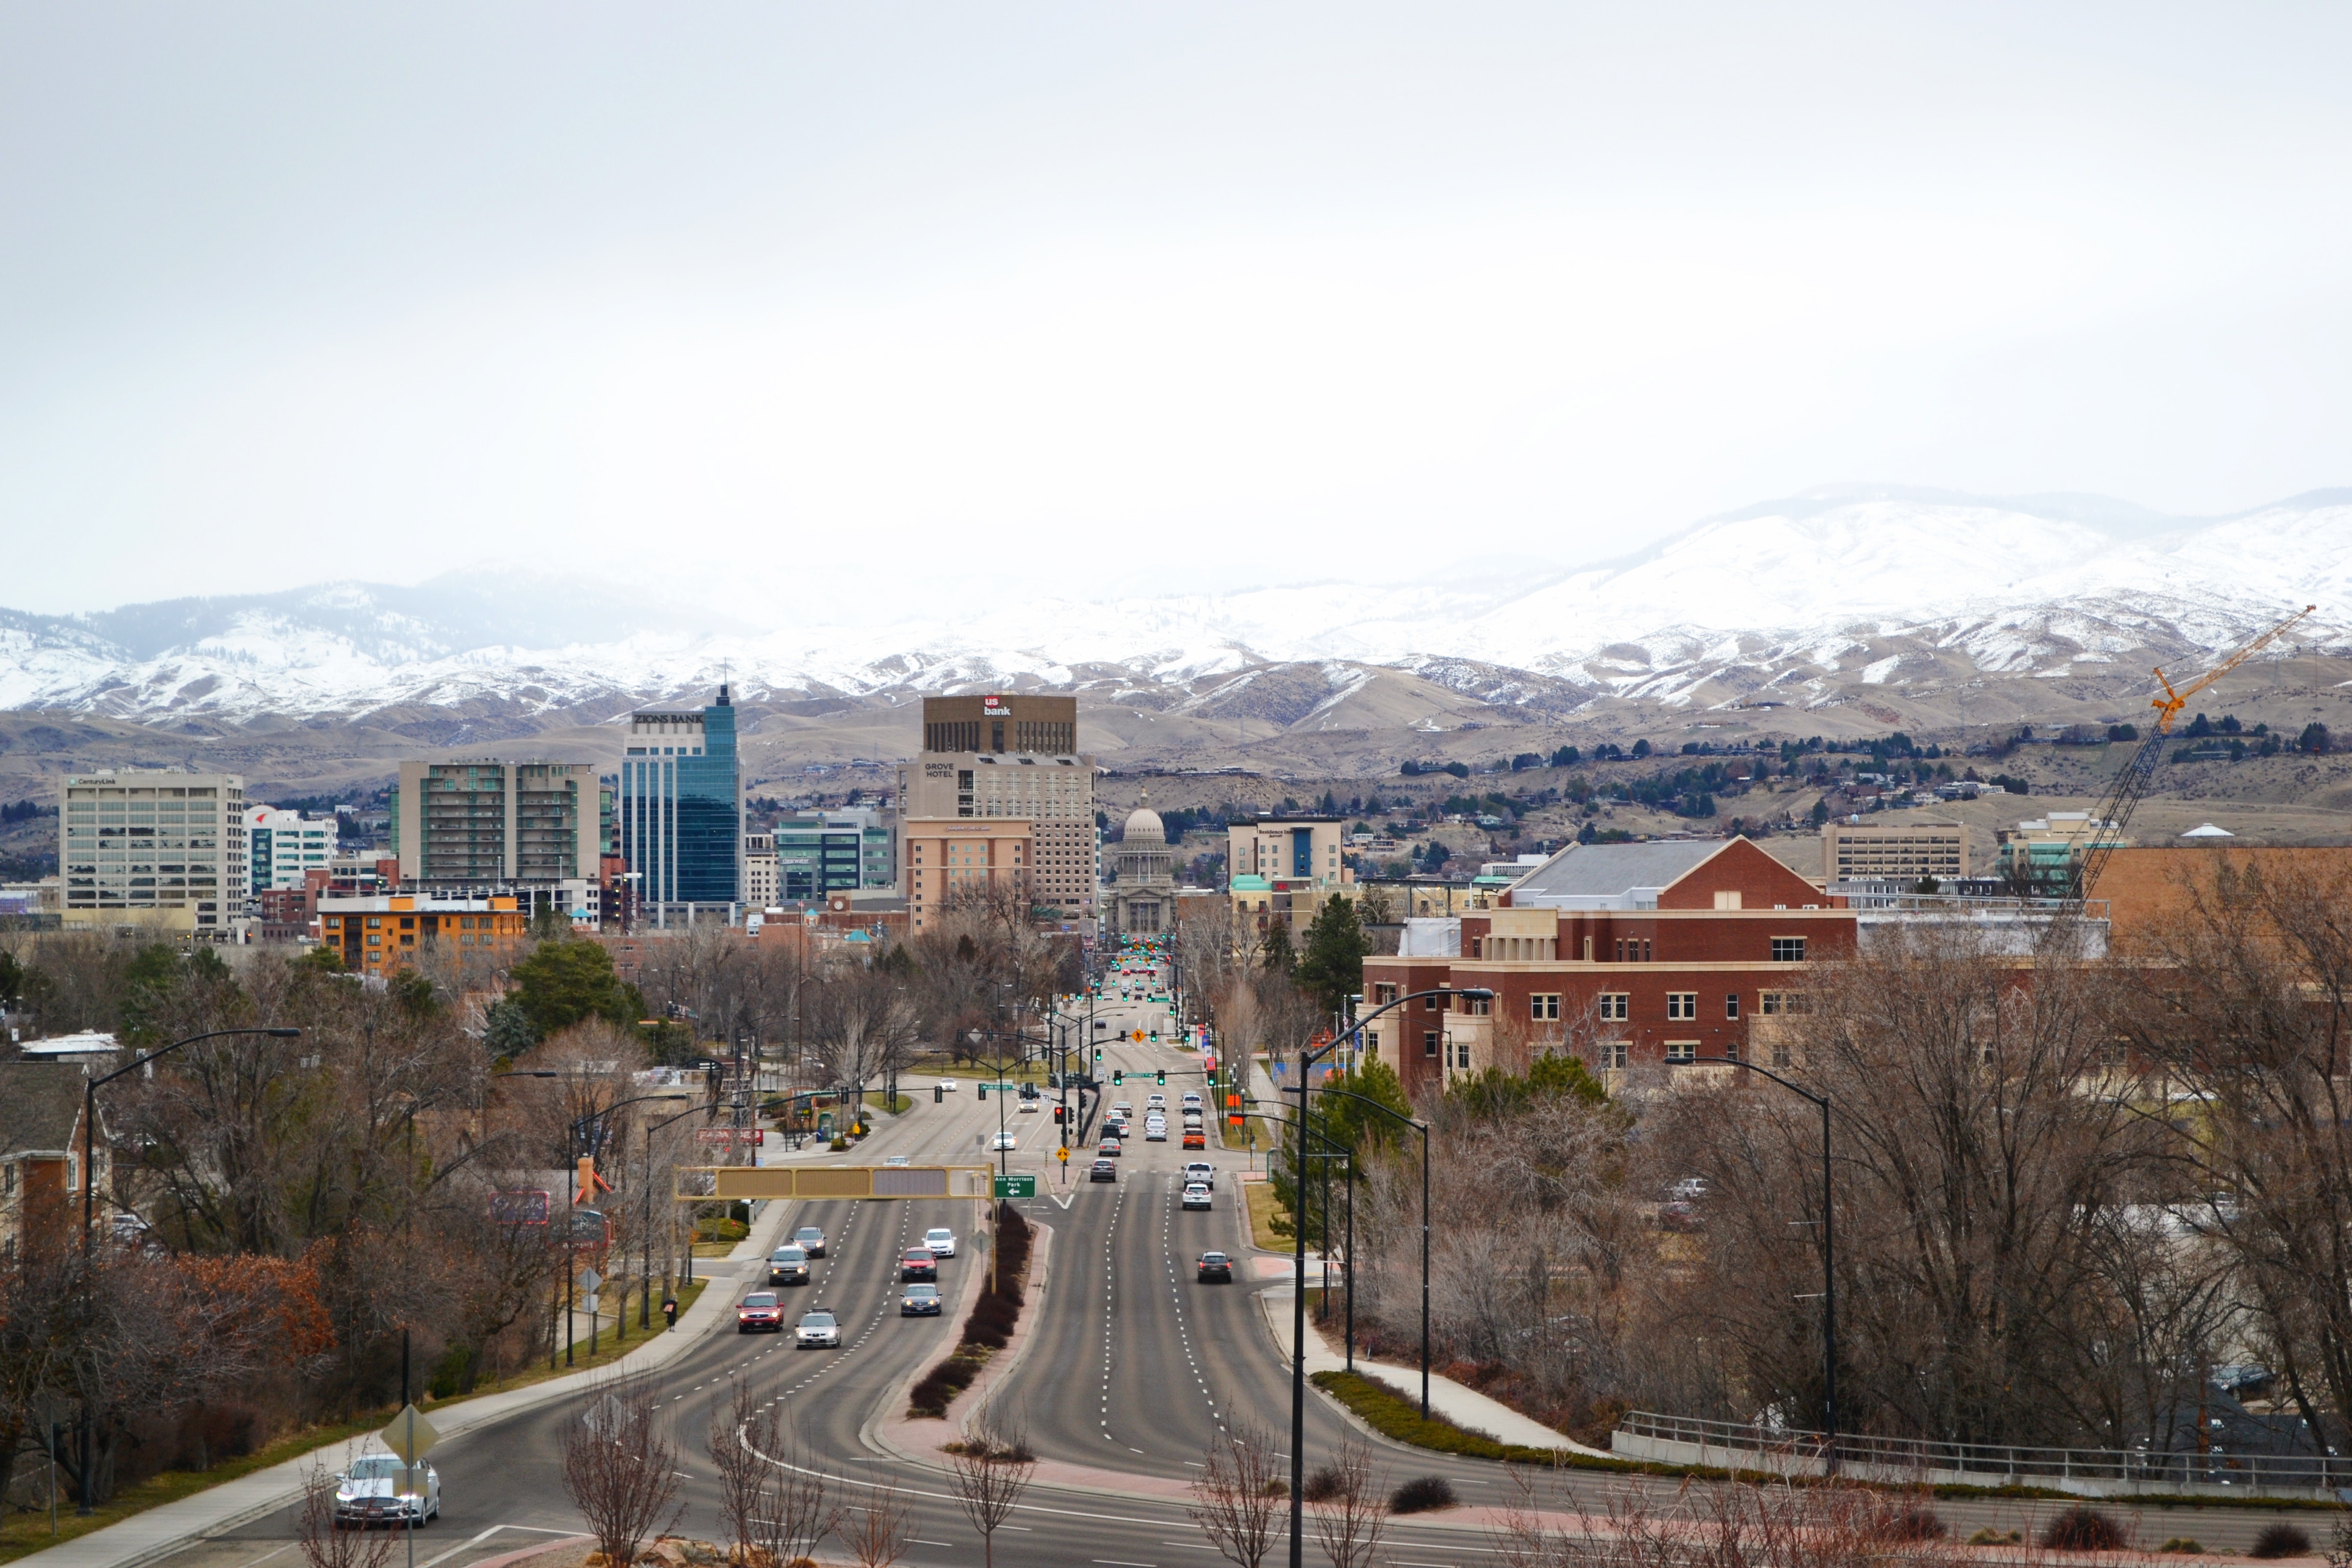
urban area, metropolitan area, city, town, human settlement, daytime, sky, residential area, downtown, neighbourhood, skyline, road, cityscape, hill, building, infrastructure, mountain, spring, thoroughfare, street, tree, metropolis, suburb, architecture, urban design, photography, cloud, landscape, winter, mountain range, tourism, mixed use, highway, freeway